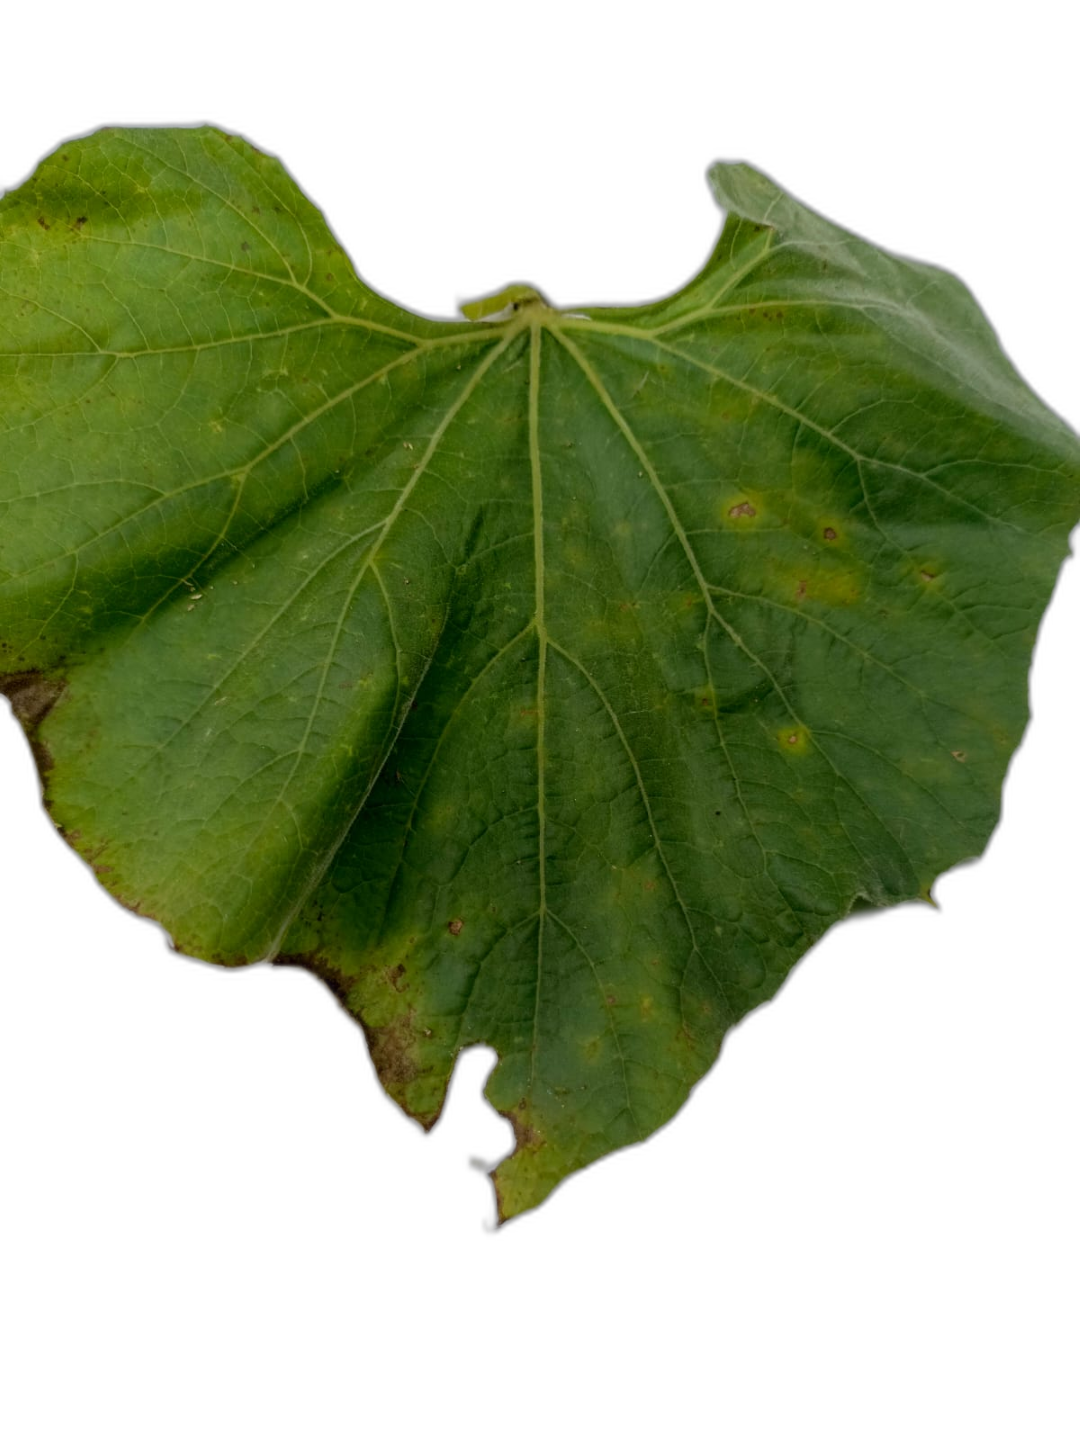
Crop: Bottle Gourd
Label: Alternaria_Leaf_Blight